History of SE Palmeiras

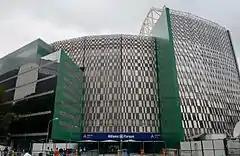
Facade of Allianz Parque in February 2015

In 1997, Palmeiras started the year inconsistently. Under Márcio Araújo, the team was thrashed 5–2 by Corinthians at Morumbi but led the Paulista Championship's first phase with 48 points in 23 matches. However, in the finals, they performed poorly, losing all matches and suffering heavy defeats to Santos and São Paulo. In the Copa do Brasil, another disappointing end came after eliminating River-PI, Coritiba, and Ceará, only to be dominated by Flamengo in the semi-finals, losing both legs with Sávio scoring in each. Fan discontent with Araújo became untenable, and Parmalat, eyeing the Libertadores—a major fan aspiration—hired Luiz Felipe Scolari.